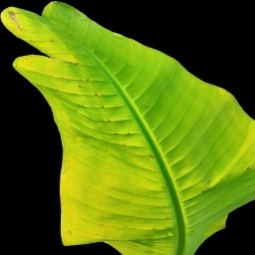
Label: Magnesium